Covington Residential Historic District

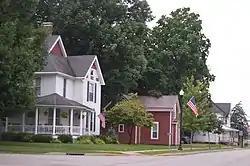
Houses on Liberty Street

Covington Residential Historic District is a national historic district located at Covington, Fountain County, Indiana. The district encompasses 109 contributing buildings in a predominantly residential section of Covington. It developed between about 1830 and 1958, and includes notable examples of Gothic Revival, Federal, Greek Revival, Italianate, Queen Anne, and Colonial Revival style architecture. Located in the district are the separately listed Carnegie Library of Covington, Fountain County Clerk's Building, and William C.B. Sewell House. Other notable contributing buildings include the Senator Daniel W. Voorhees House (c. 1880), Ward House (c. 1890), Kid & Mary DeHaven House (1880), Bisland House (1910), Spinning House (c. 1898), Mayer House (1907), Johnson House (c. 1915), Ristine-Savage House (1852), J. D. Fine Boggs House (1923–1924), Livengood House (c. 1930), Enos H. Nebeker House (1894), Hamilton-Reed House (c. 1835, 1886), Covington Methodist Church (1889), Clark House (c. 1865), and Allen-Cates House (c. 1870).